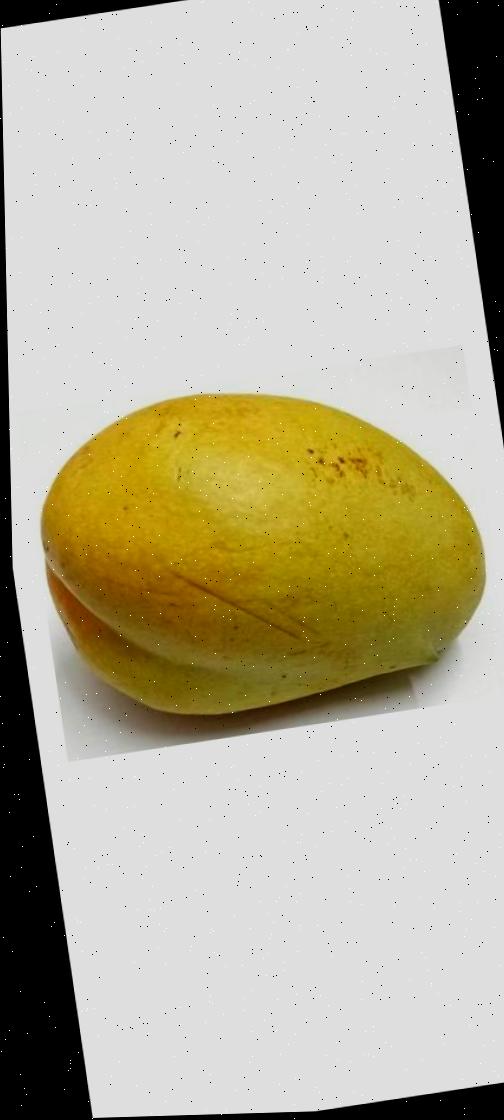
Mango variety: Bari-11